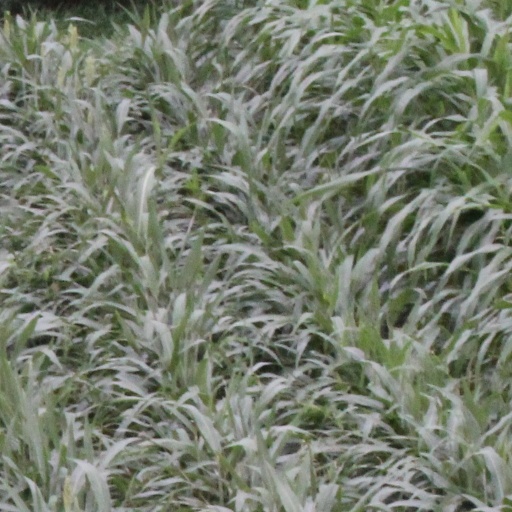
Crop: sorghum